Antoine O'Connor

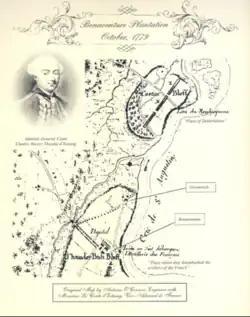
An October 1779 map by O'Connor of the coastline to the east of the Savannah colony, including Bonaventure Plantation

Antoine–François Térence O'Connor was a prominent 18th-century surveyor and cartographer. He was chief engineer of French admiral Charles Henri Hector d'Estaing.